Langstrasse

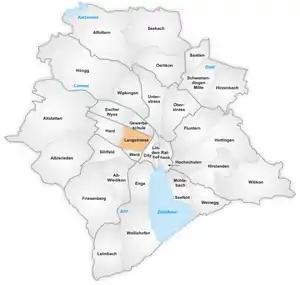
The quarter of Langstrasse in Zurich

Langstrasse is a street and quarter in district 4 in Zurich. Langstrasse begins near the district courts and extends north-northeast to the train tracks of Zürich Hauptbahnhof. The following short segment of Langstrasse leads towards Limmatplatz in Industriequartier (district 5). Langstrasse is also referred to as a general area including the street and its surrounding tertiary streets.